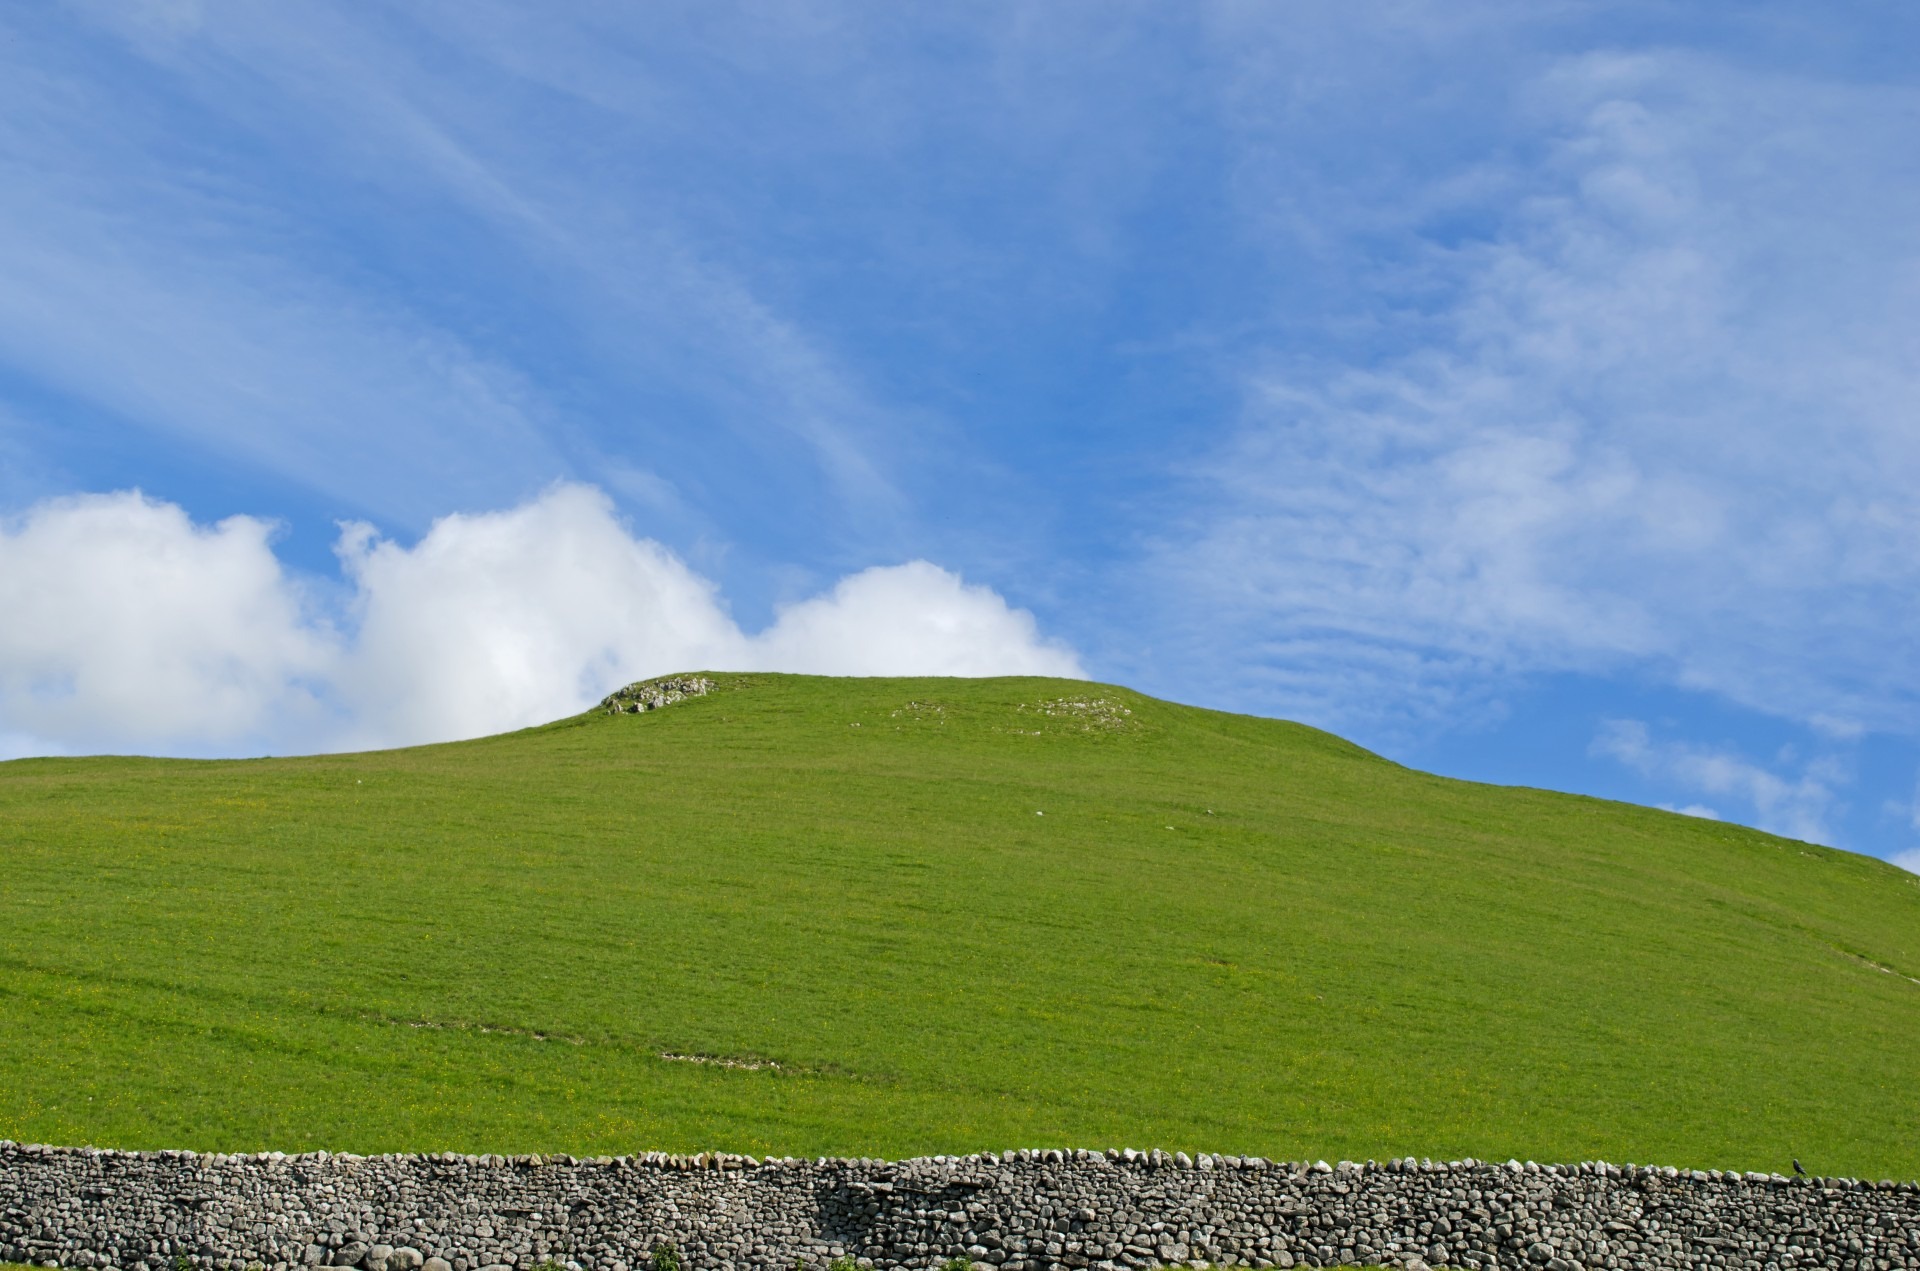
landscape, tree, nature, grass, horizon, mountain, cloud, sky, field, meadow, prairie, hill, atmosphere, mountain range, summer, daytime, spring, green, pasture, cumulus, blue, agriculture, highland, ridge, plain, england, sunny, yorkshire, north, background, grassland, seasons, plateau, nice, fences, fell, colored, rural area, hill station, meteorological phenomenon, grass family, mountainous landforms, ecoregion, cloudy cloud, mount scenery